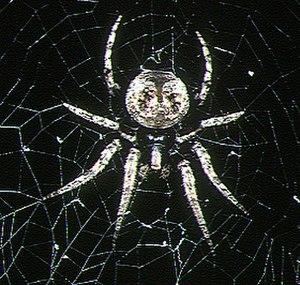
Poltys est un genre d'araignées aranéomorphes de la famille des Araneidae.